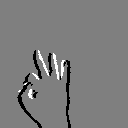
ASL letter: f